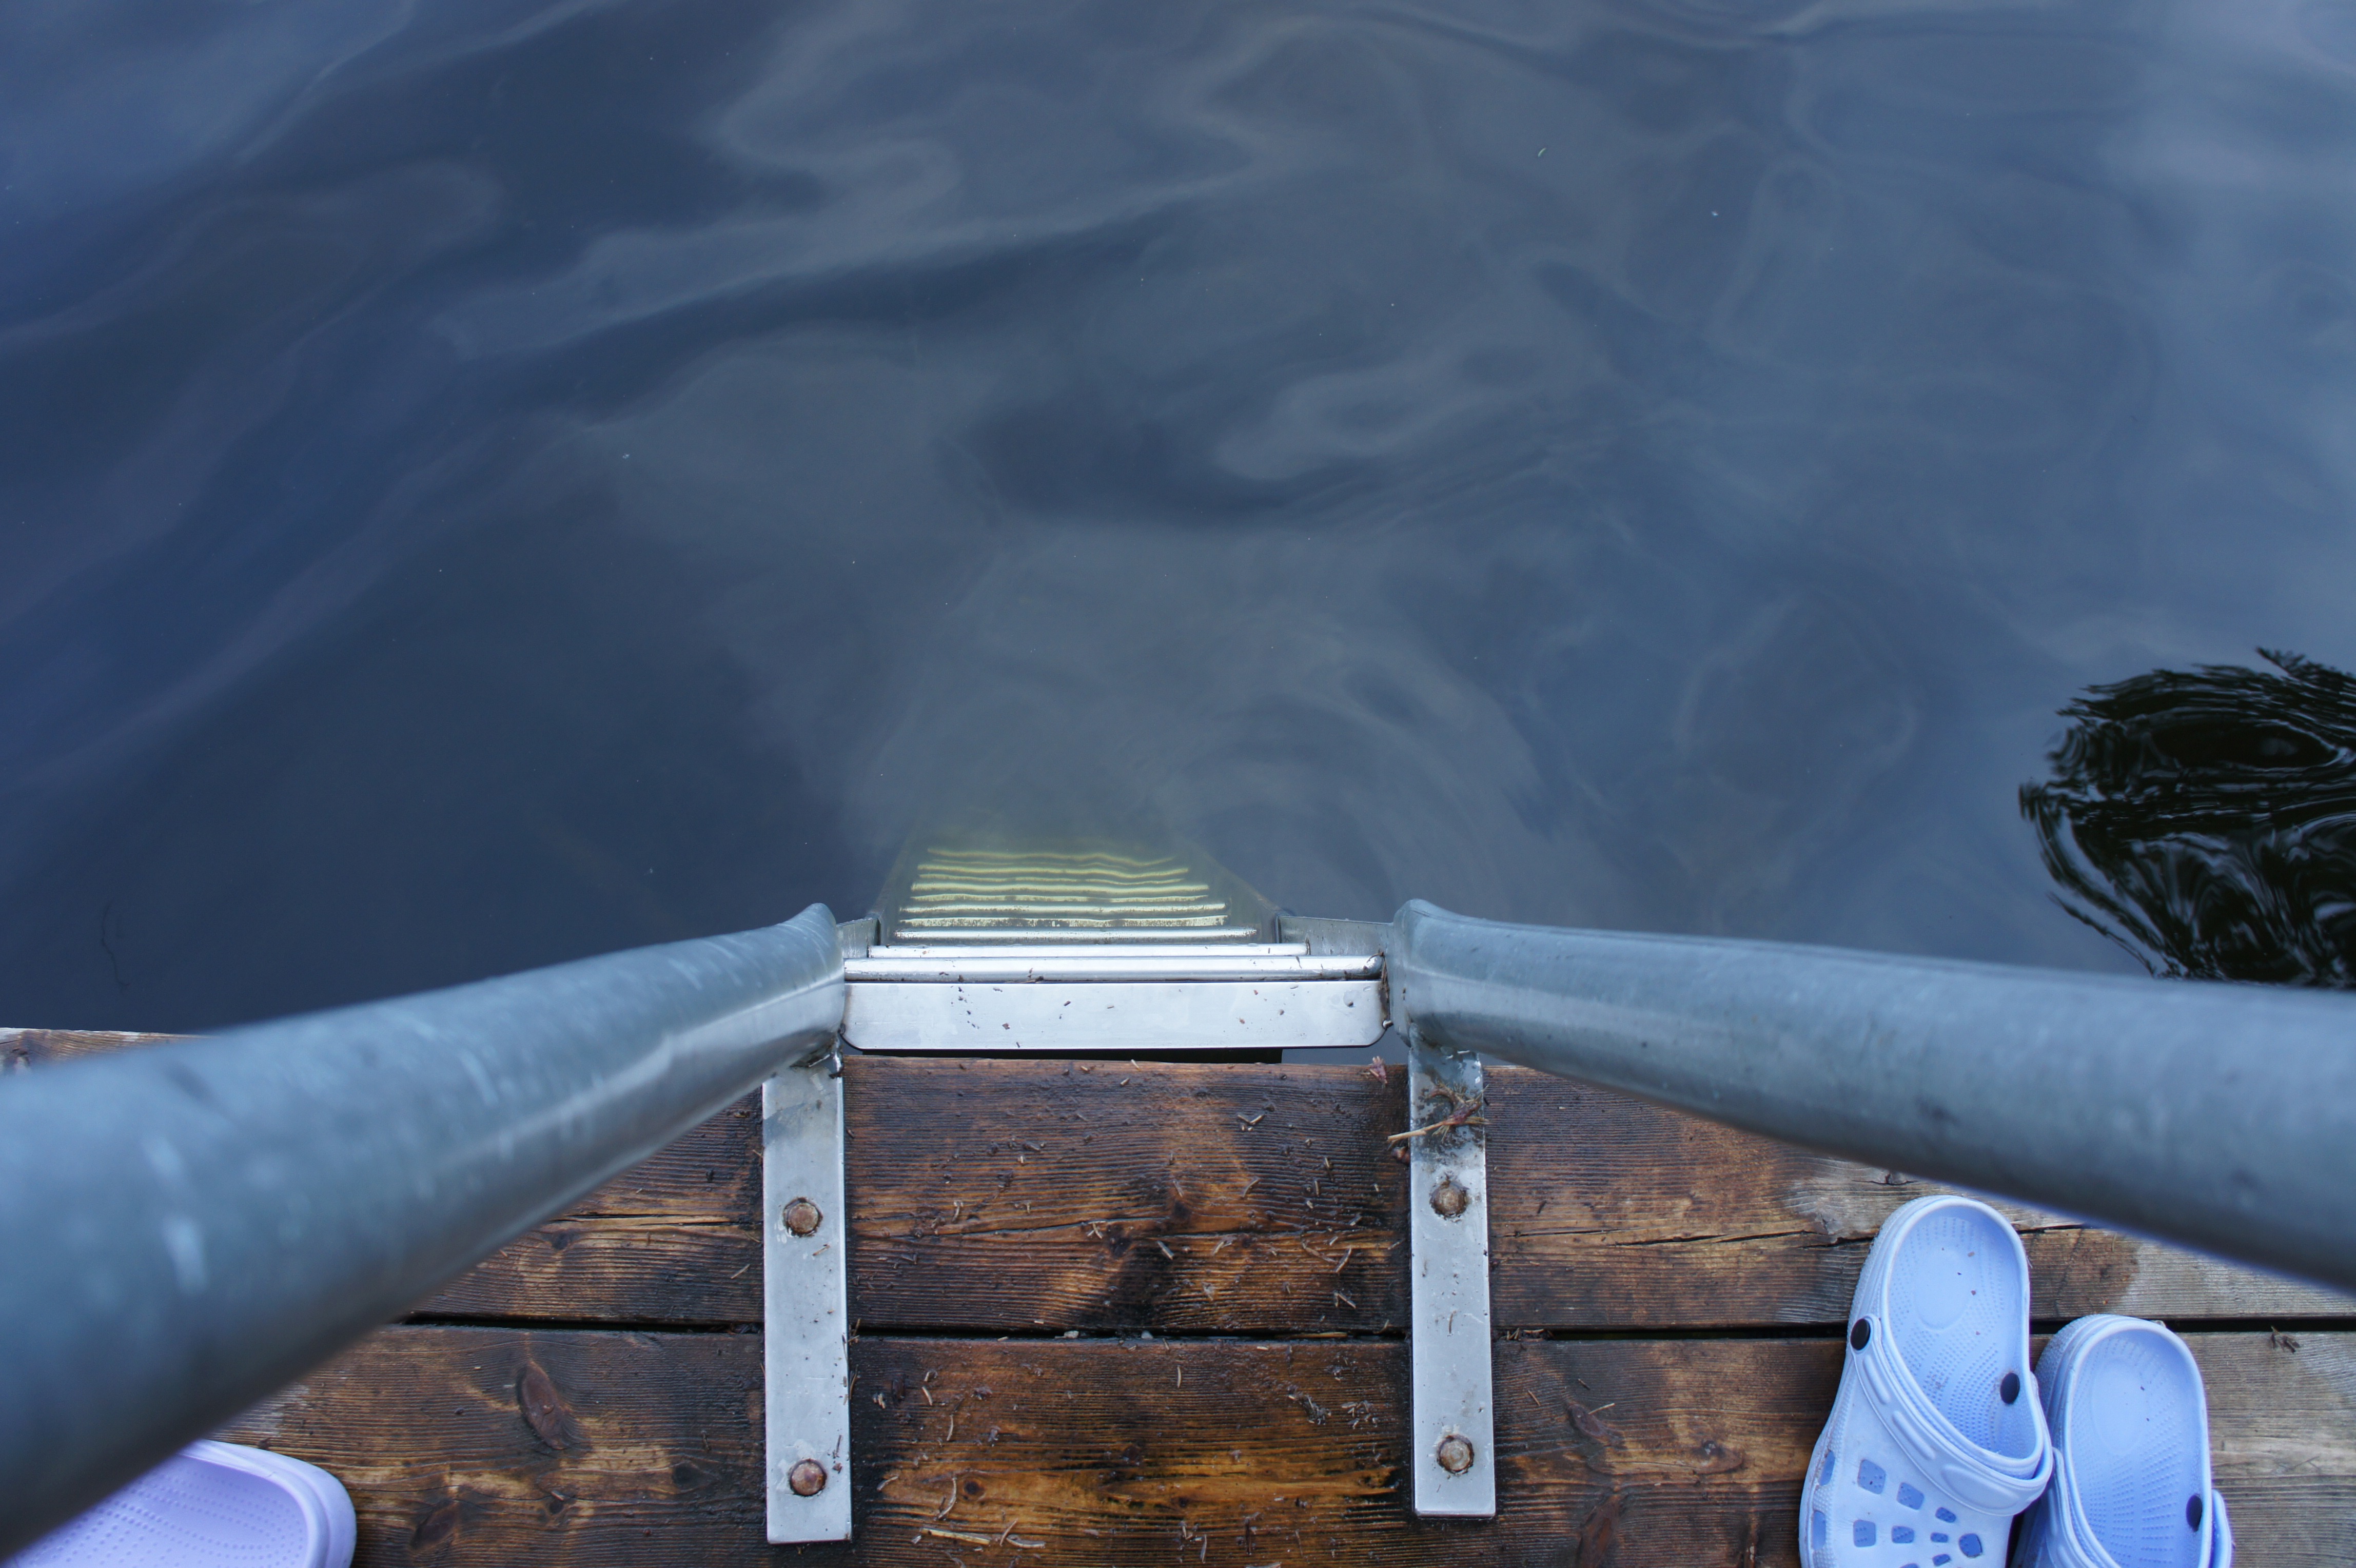
sea, water, lake, summer, clear, swim, holiday, blue, head, entry, atmosphere of earth